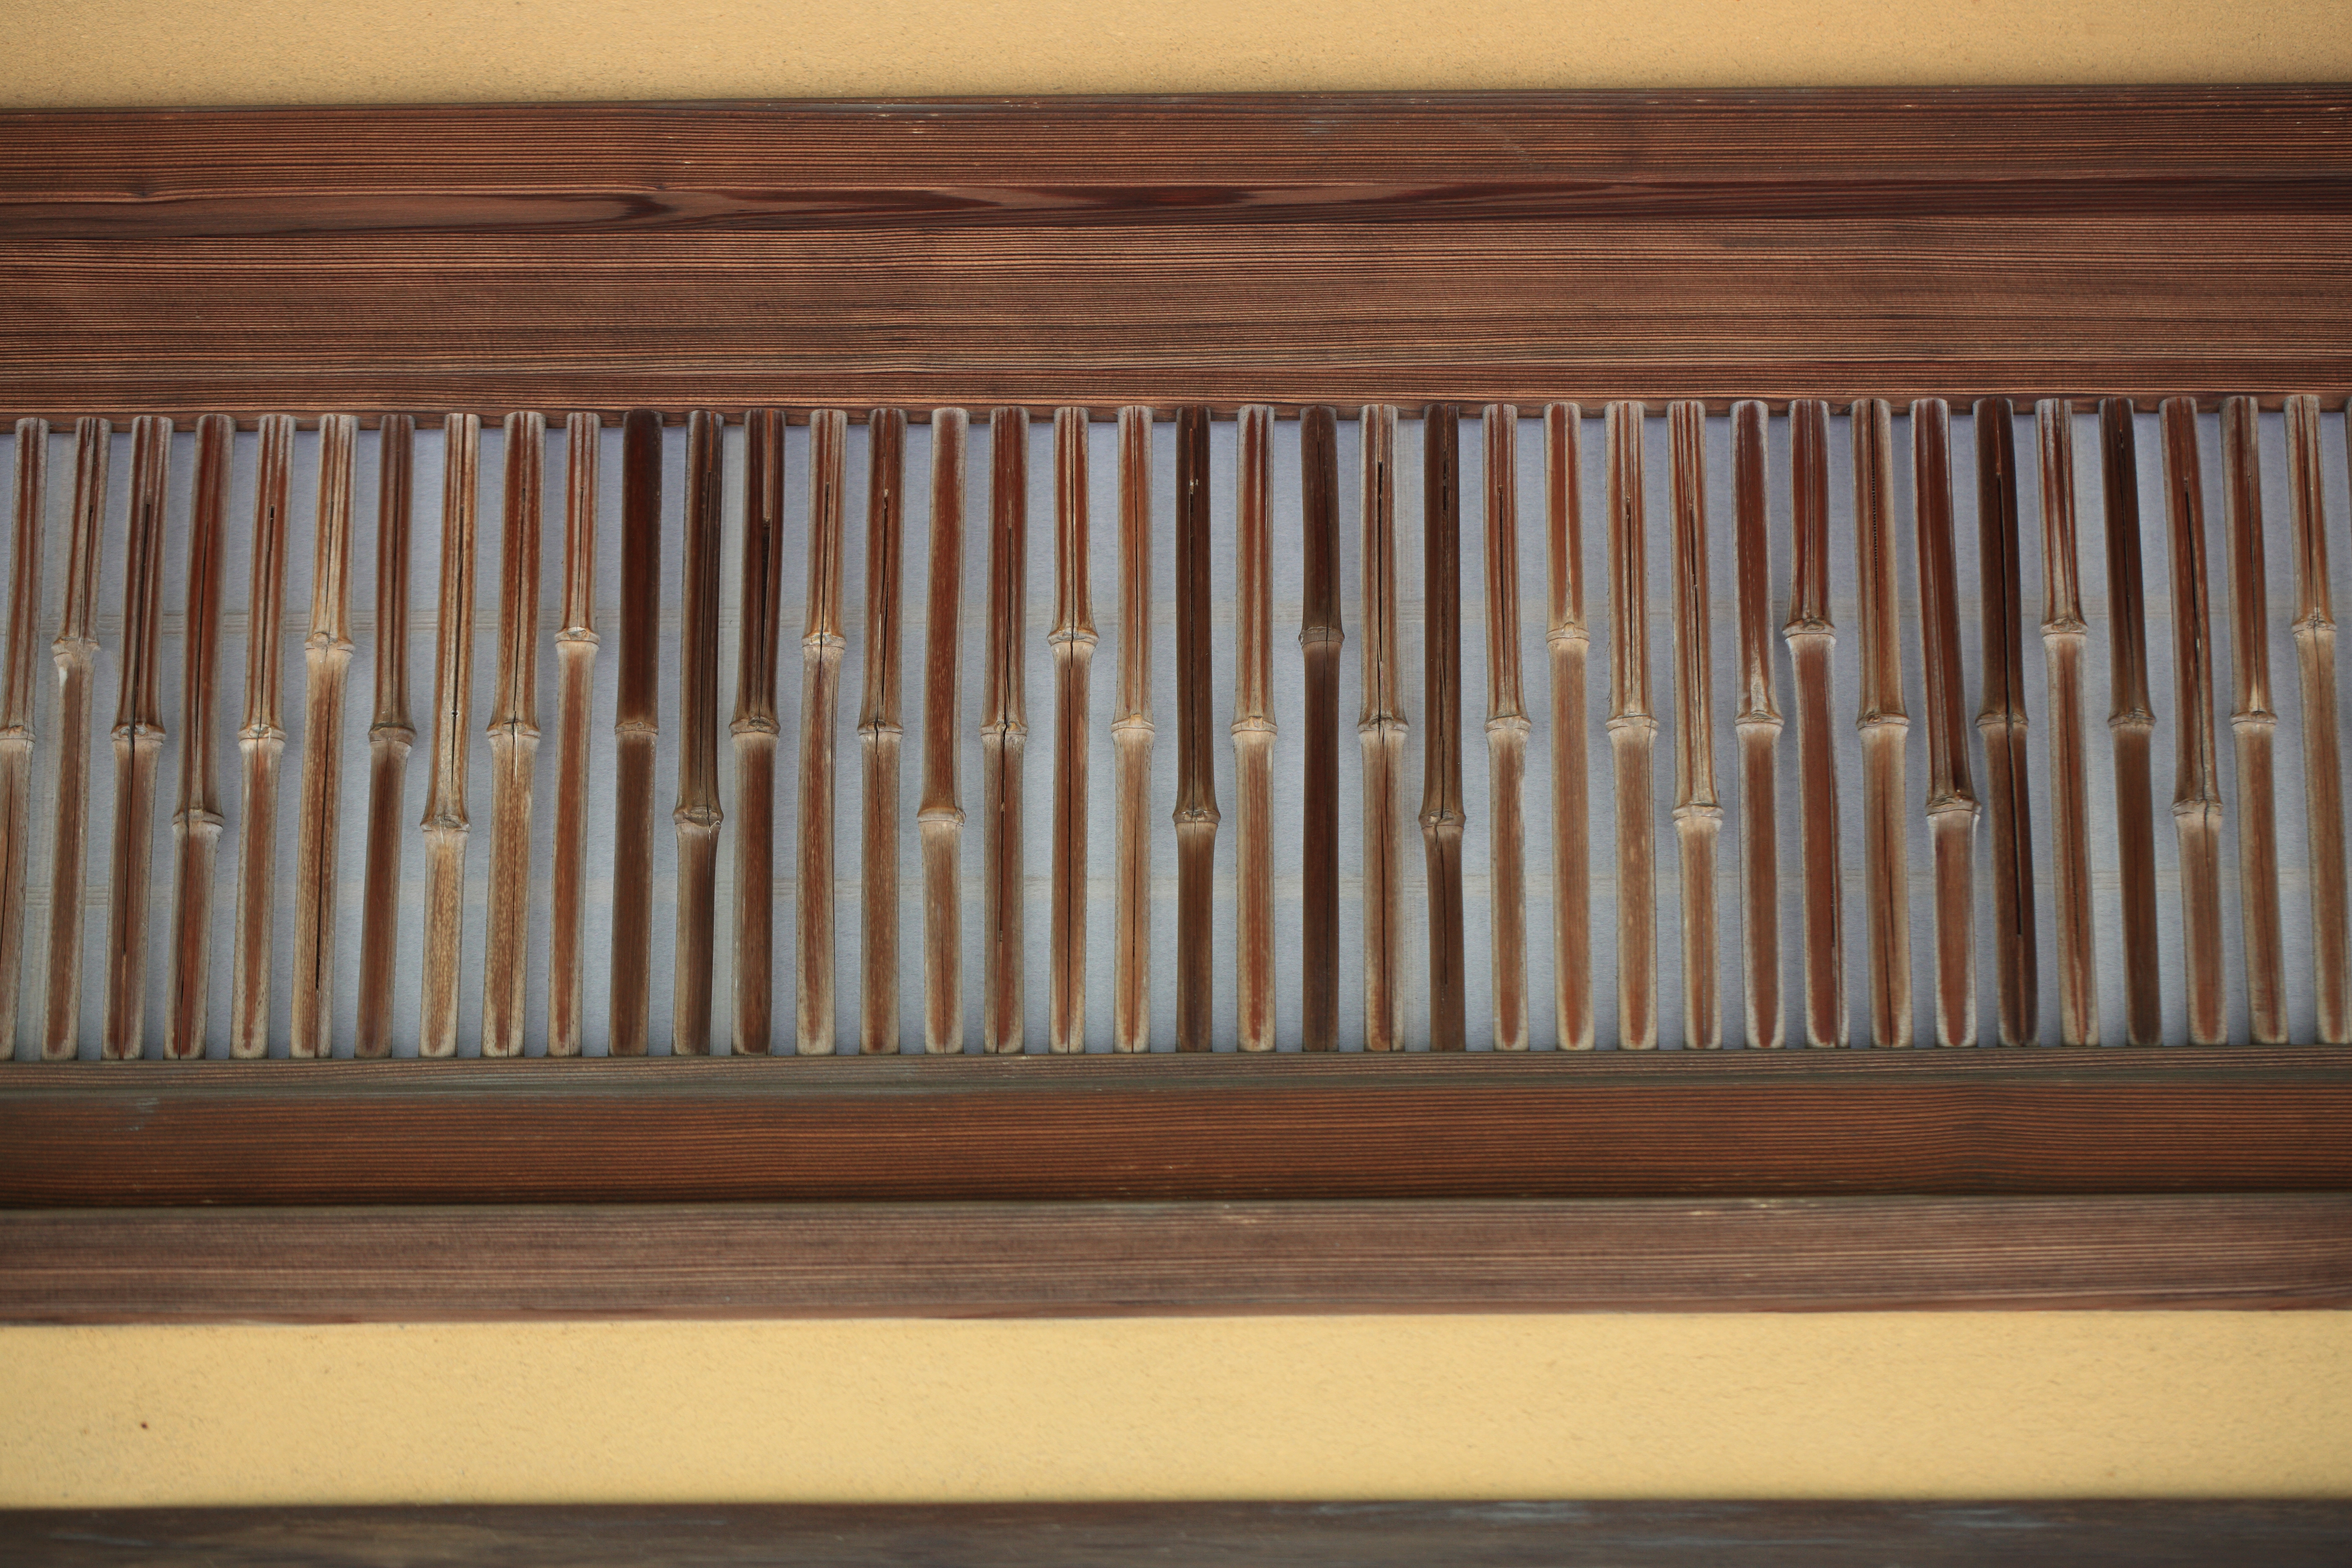
wood, house, floor, home, high, ancient, shelf, exterior, furniture, interior design, product, design, japanese, hardwood, bed, 5d, style, hires, markii, traditional, hi, res, resolution, chiba, noda, takanashi, kamihanawa, window covering, wood stain